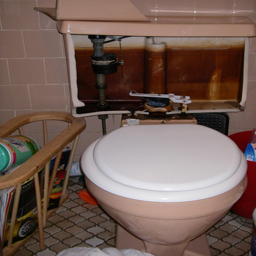
A toilet bowl sitting on a tiled floor.
a close up of a toilet with a broken tank
A white and brown toilet with portions removed.
The insides of the upper part of a toilet are displayed.
A very old toilet in a bathroom with the front of the tank broken off.